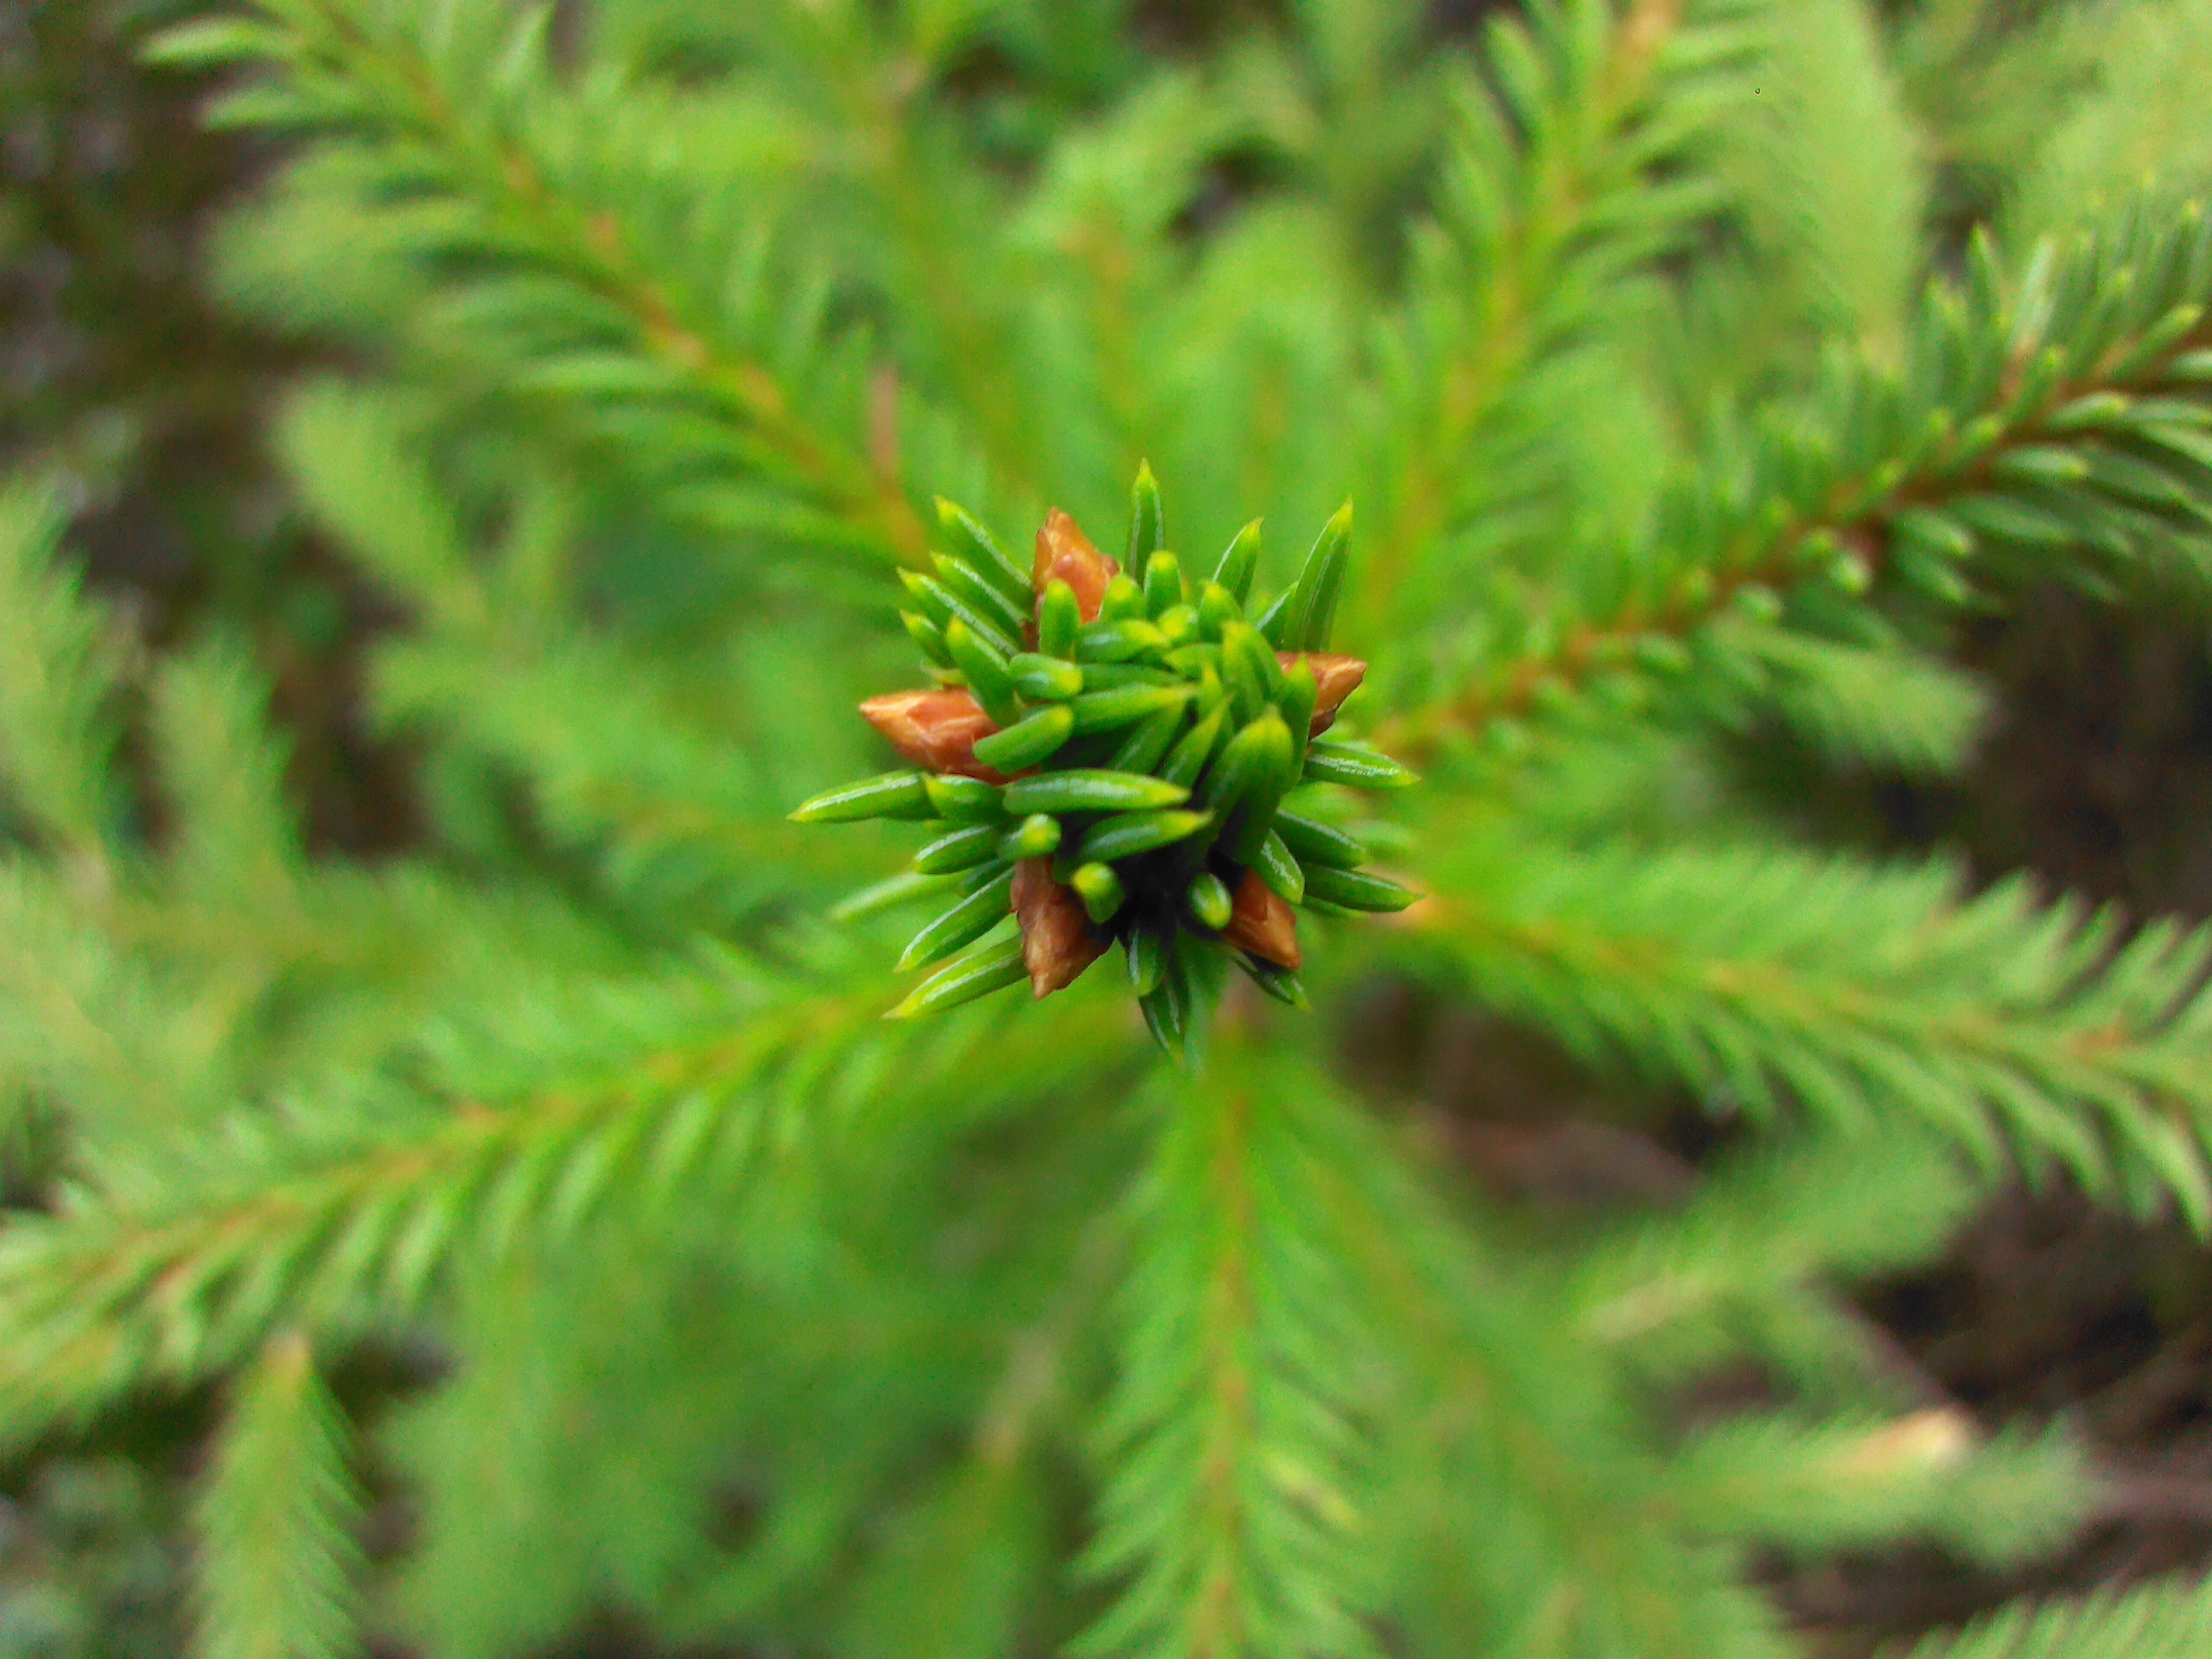
tree, forest, branch, plant, flower, green, macro, evergreen, botany, fir, conifer, spruce, shrub, needles, larch, ecosystem, scratchy, pine family, woody plant, temperate coniferous forest, land plant